Wavertree Town Hall

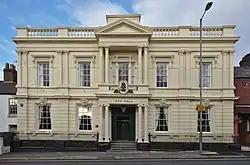
Wavertree Town Hall

Wavertree Town Hall is a municipal building in the High Street, Wavertree, Merseyside, England. The structure, which was once the offices of Wavertree local board of health, is a Grade II listed building.